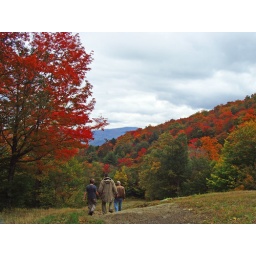
The Vermont family walking down Mad River Glen ski field in late September